William S. Linton

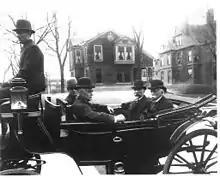
William S. Linton (3rd from left) with dignitaries attend the construction site of Saginaw's City Auditorium on South Washington and Janes in 1908. From left to right: Unknown (driver), Edward Hartwick (editor), William S. Linton, Mayor William B. Baum, Wellington R. Burt (businessman).

Linton was appointed postmaster of Saginaw by U.S. President William McKinley on March 22, 1898, and recommissioned three times, serving until 1914. He was president of the Saginaw Board of Trade 1905-1911 and 1913-1917. He was an unsuccessful candidate for the Republican nomination for Governor of Michigan in 1914, losing to Chase S. Osborn. He was appointed in 1919 a member of the Michigan State Board of Tax Commissioners and was named secretary a few weeks before his death in Lansing. He was interred in Forest Lawn Cemetery in Saginaw.